Titchfield

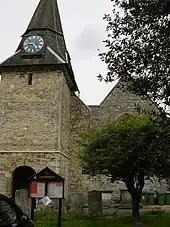
Titchfield St Peter's Church in 2006

The first people mentioned as inhabiting the area were a Jutish tribe, the Meonwara. The tribe were part of the Jutes originating from Denmark who founded the village during the 6th century. The name of Titchfield comes from the Old English ticcen, meaning kid or young goat, and feld, meaning field. Therefore, the meaning of Titchfield is 'open lands where kids are kept'.